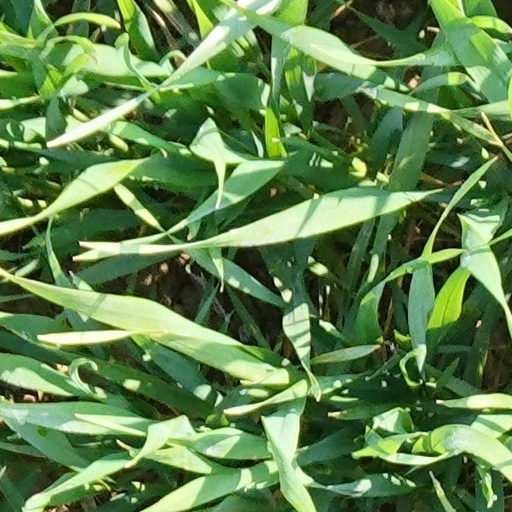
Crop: wheat